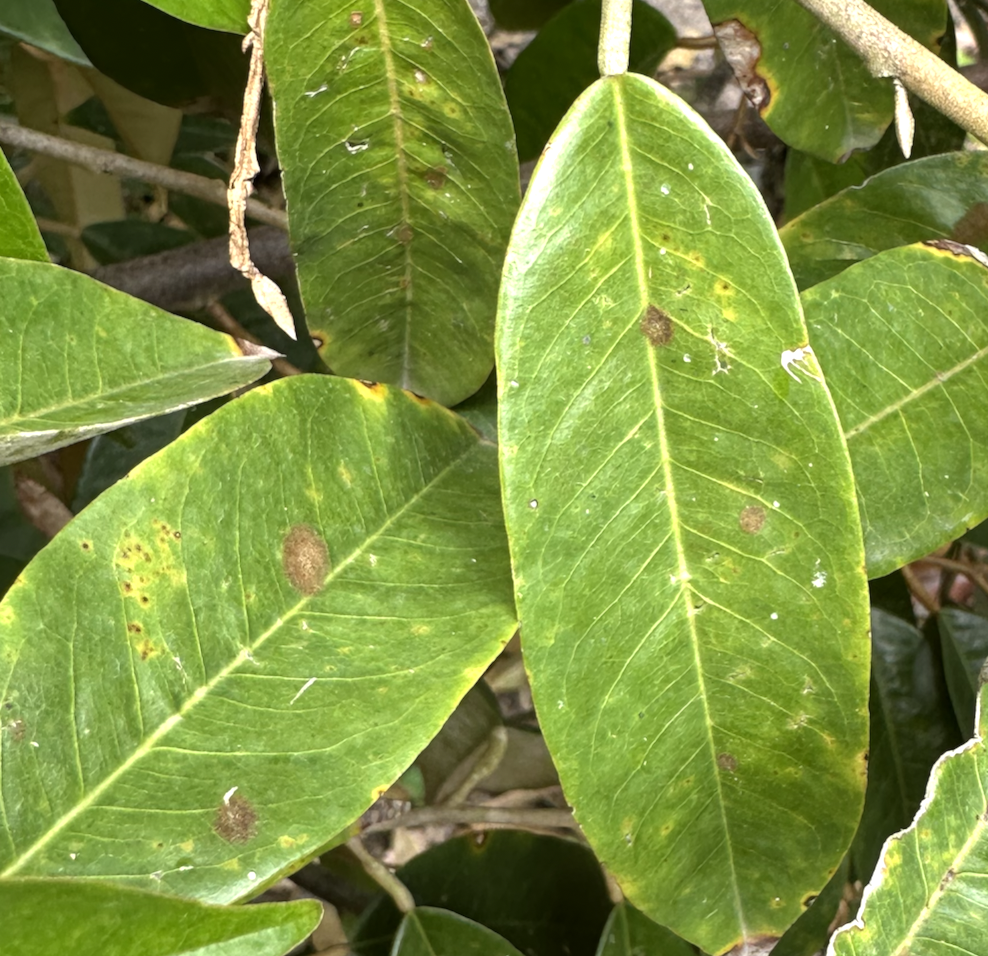
Label: stem_blight